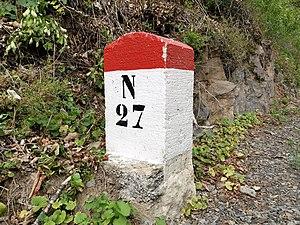
Borne kilométrique N27 près d'Esch-sur-Sûre.